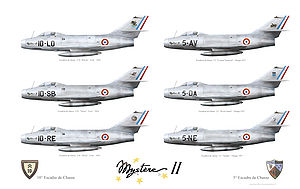
Dassault MD 452 Mystère II / Brugere
MD 452 Mystère II er et fransk militærfly produceret af Dassault.